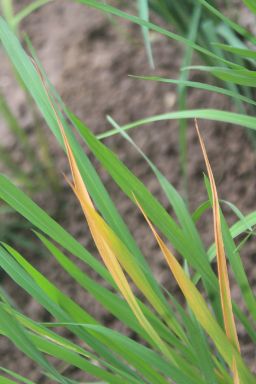
Disease: Tungro